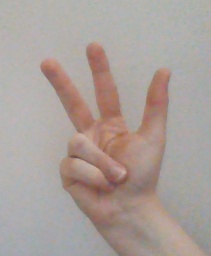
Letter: al